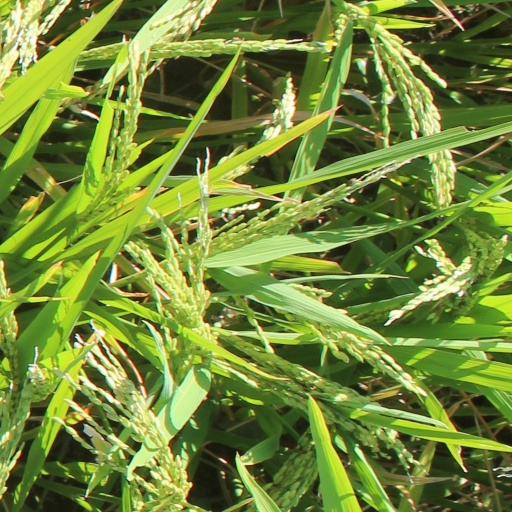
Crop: rice